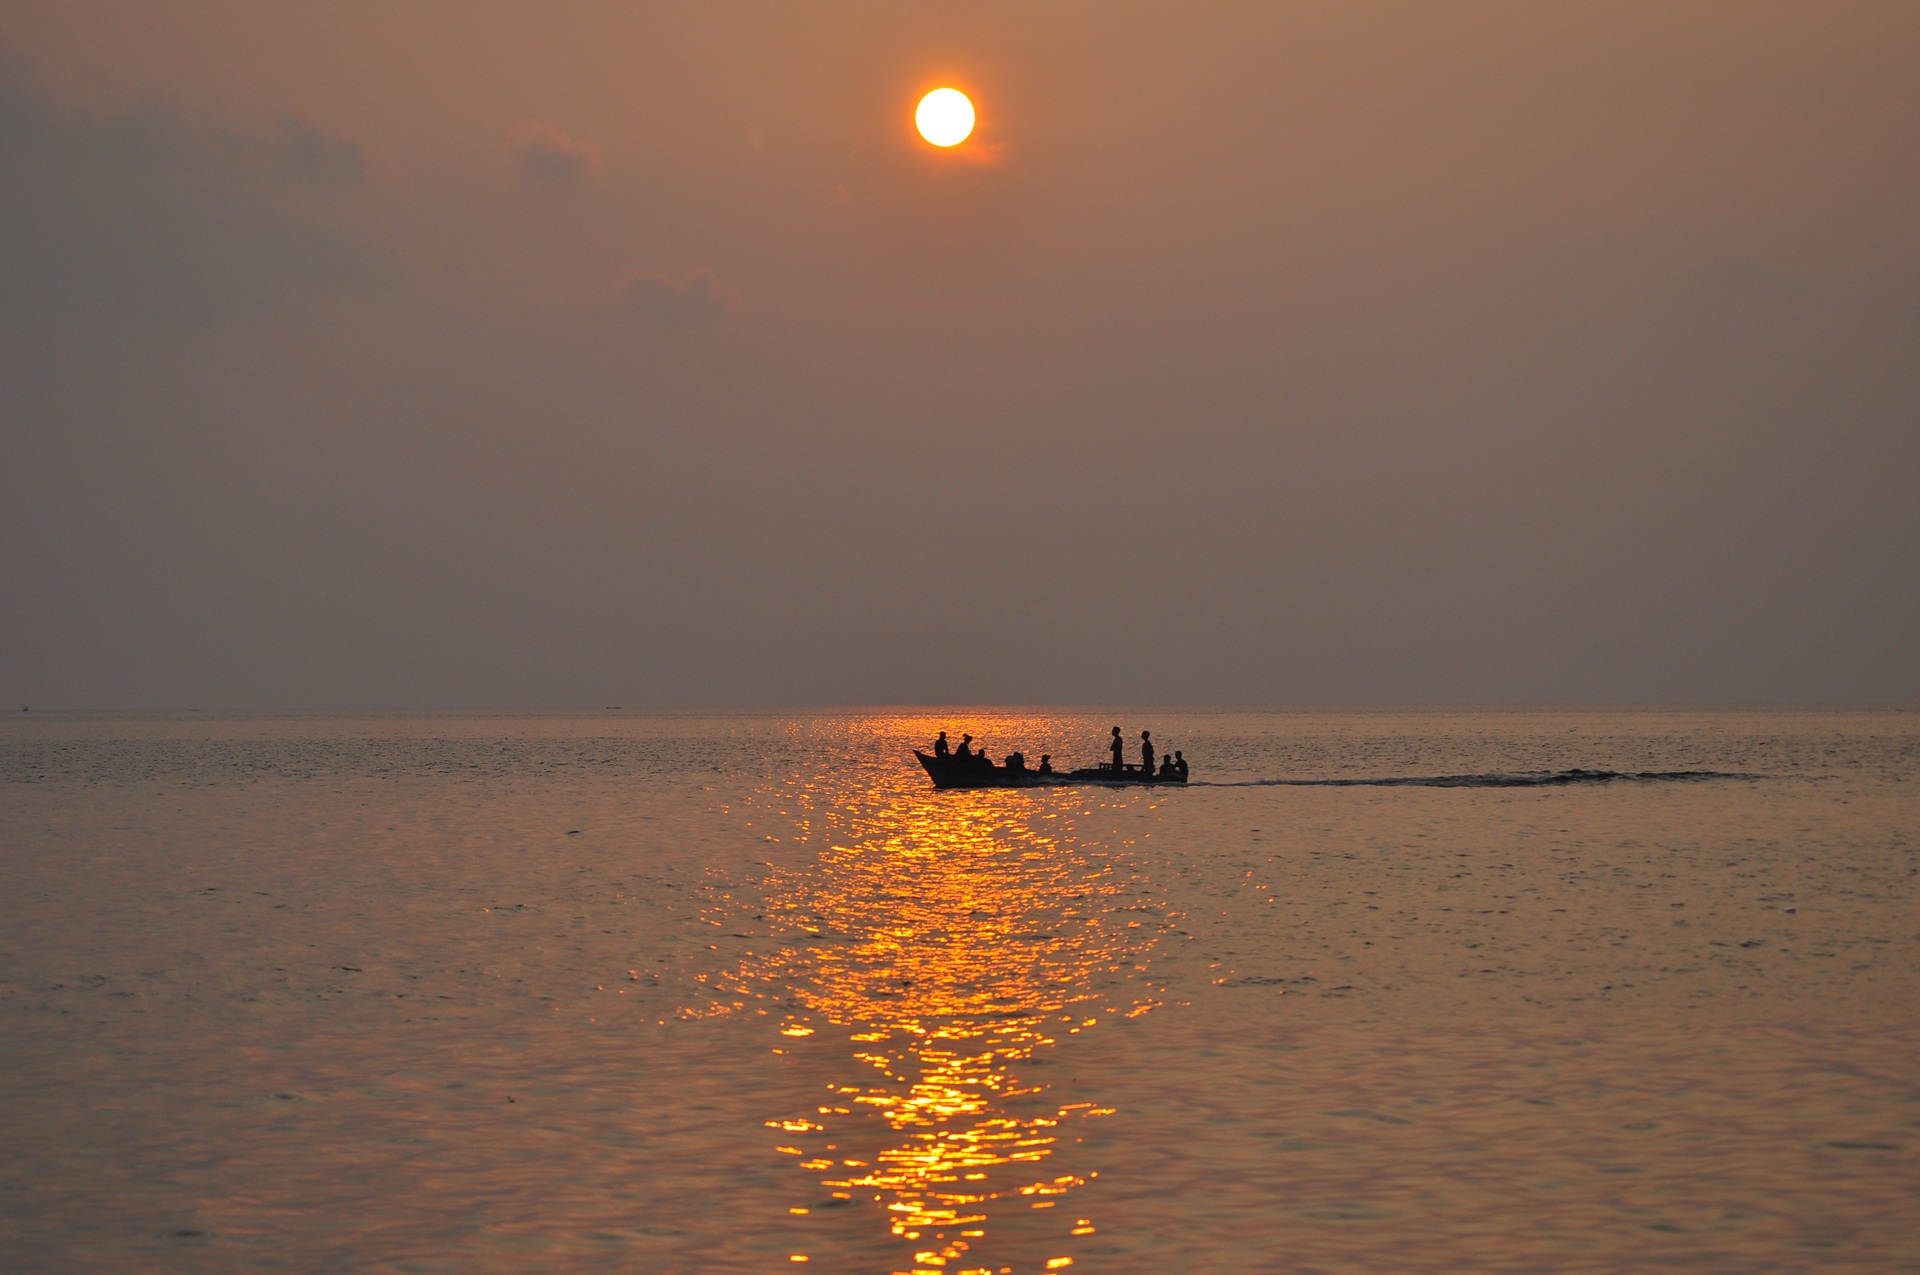
beach, landscape, sea, coast, nature, ocean, horizon, sun, sunrise, sunset, sunlight, morning, shore, wave, dawn, travel, dusk, evening, reflection, human, natural beauty, atmospheric phenomenon